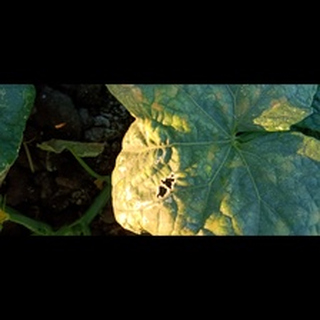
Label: diseased_cucumber